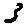
Label: 3